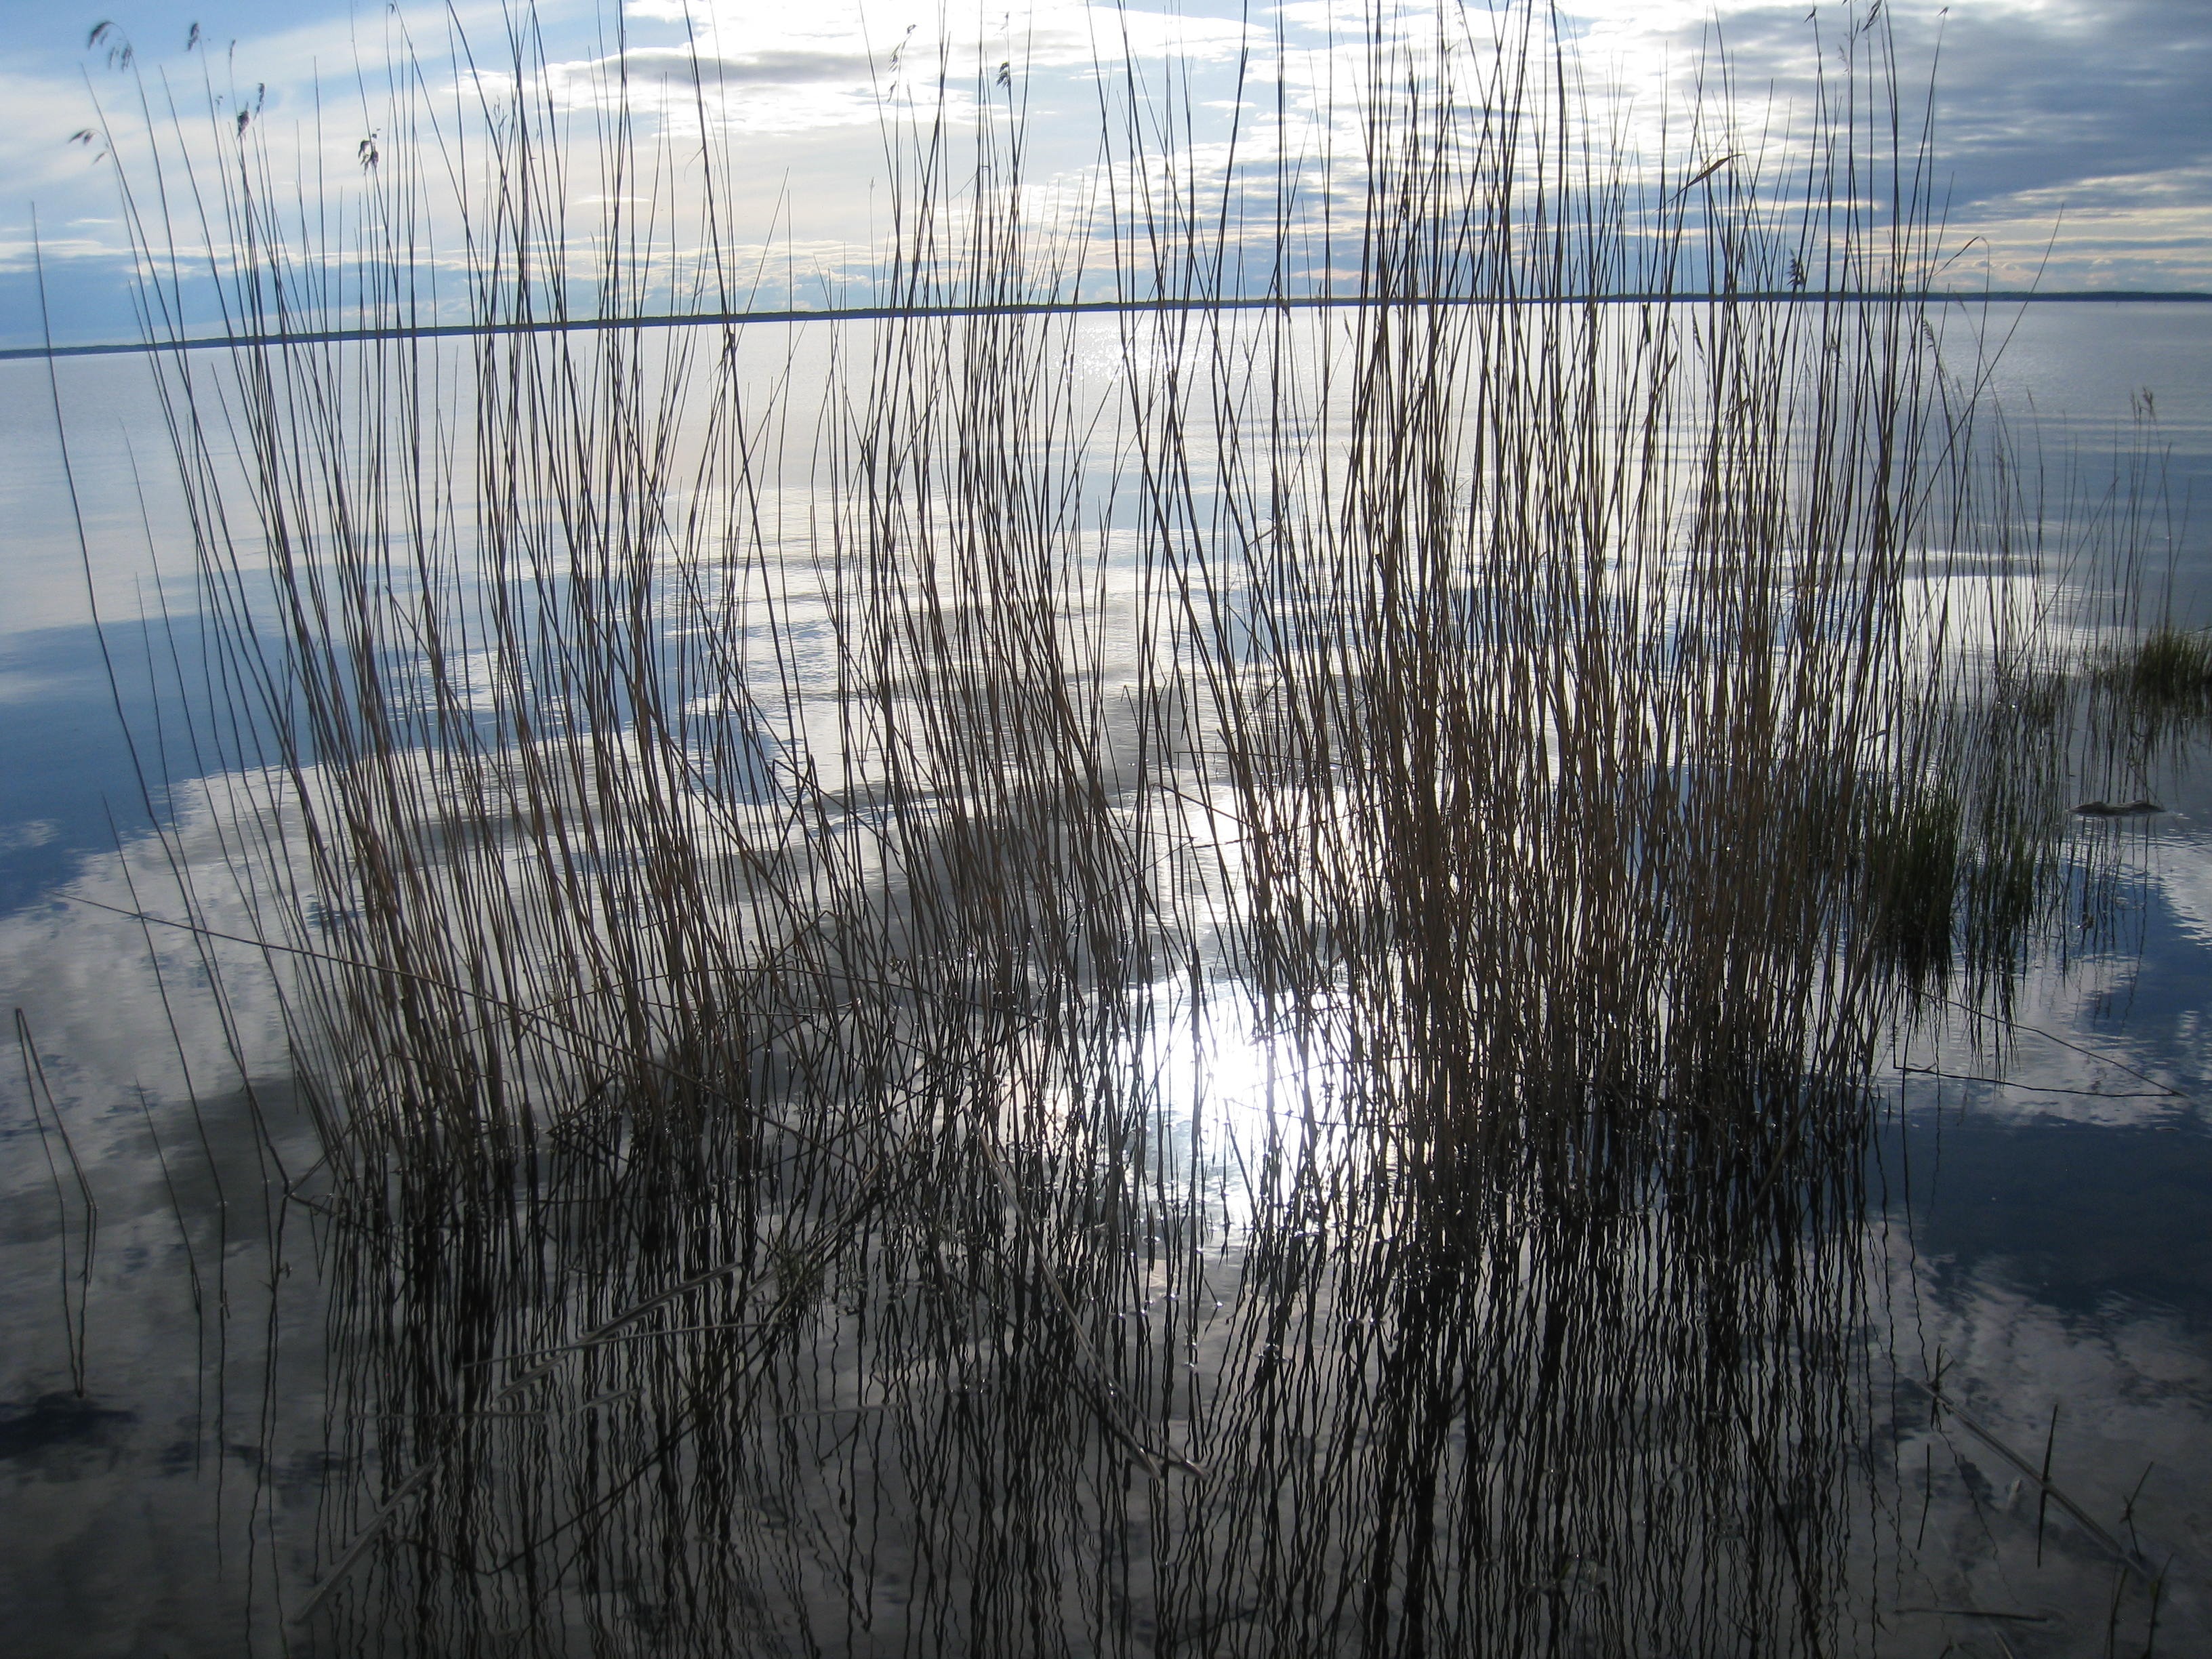
tree, water, marsh, swamp, snow, winter, cloud, sunlight, morning, lake, frost, reed, pond, ice, spring, reflection, weather, season, wetland, habitat, sky blue, natural environment, atmospheric phenomenon